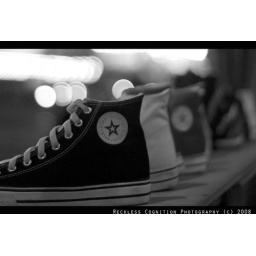
Bright lights in the Dongdaemun night market where I found these shoes on display.